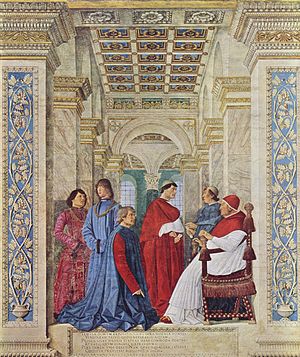
Vatikanbiblioteket
Pave Sixtus IV udnævner Bartolomeo Platina til leder af Vatikanbiblioteket